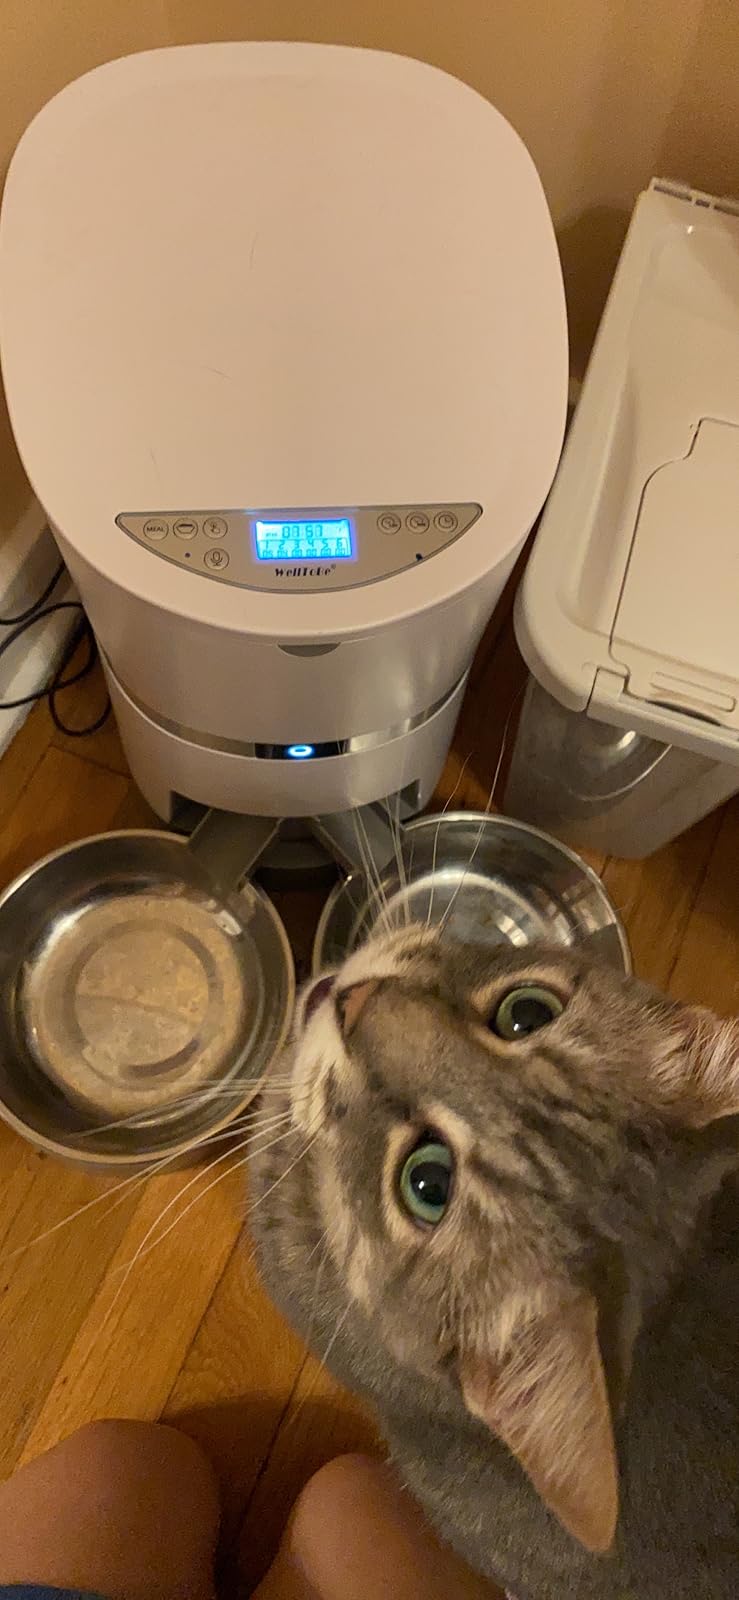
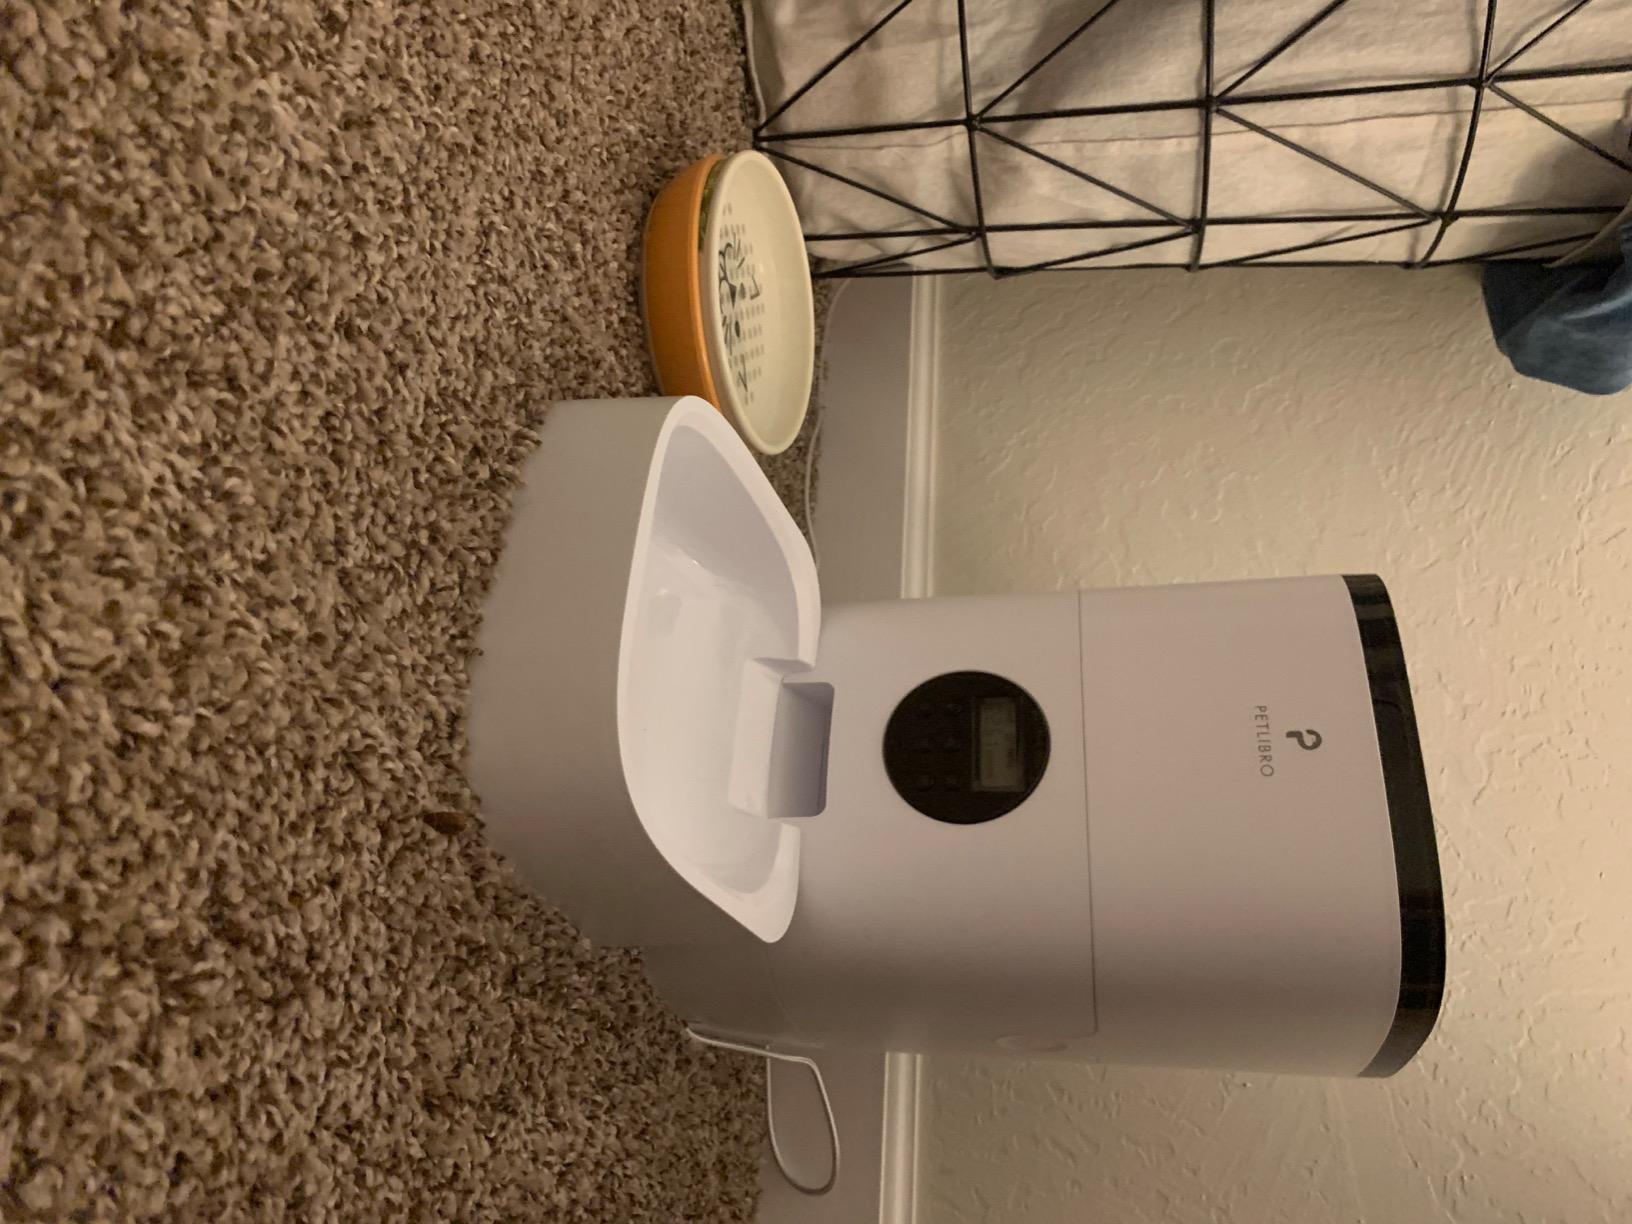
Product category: items_feeder
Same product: no